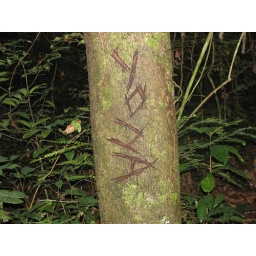
TL foret, this a recent mark on a tree showing recent activity in the forest